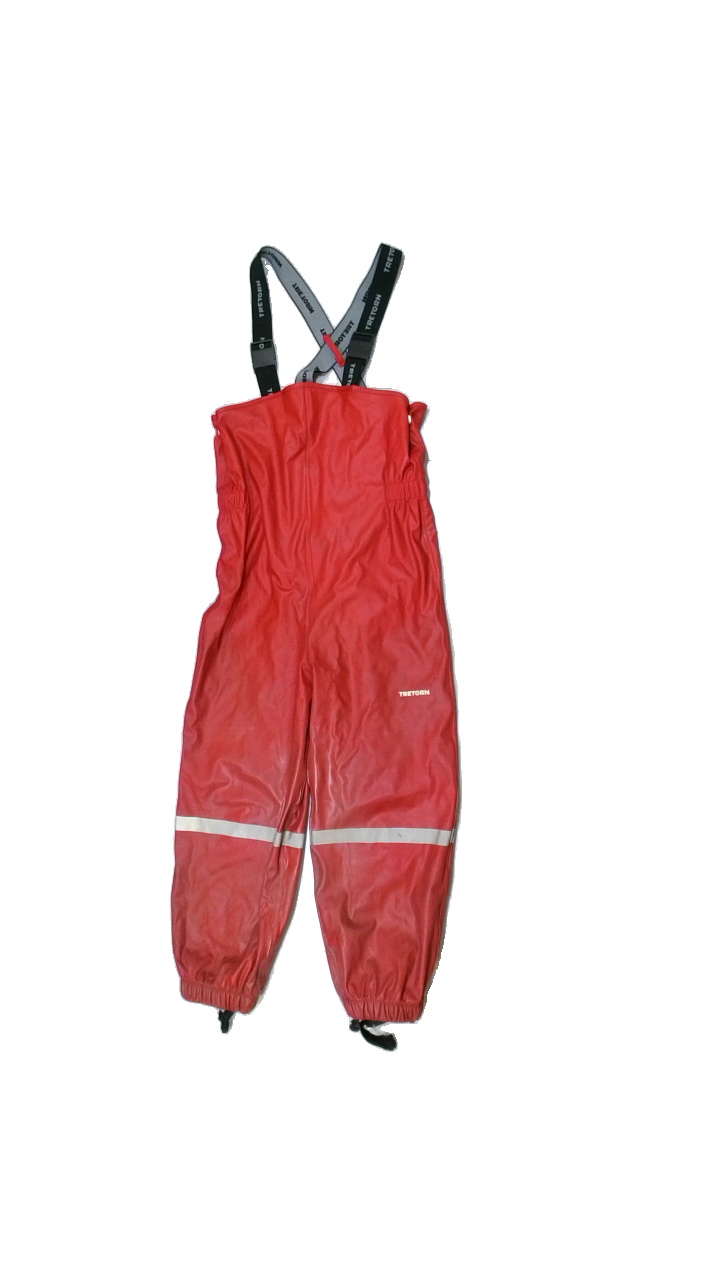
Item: Rain Trousers (Children)
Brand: Tretorn
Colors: Red
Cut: Regular
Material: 54% polyester, 46% acrylic
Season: All
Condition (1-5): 3
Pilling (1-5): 5
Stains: Major
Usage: Export
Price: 50-100